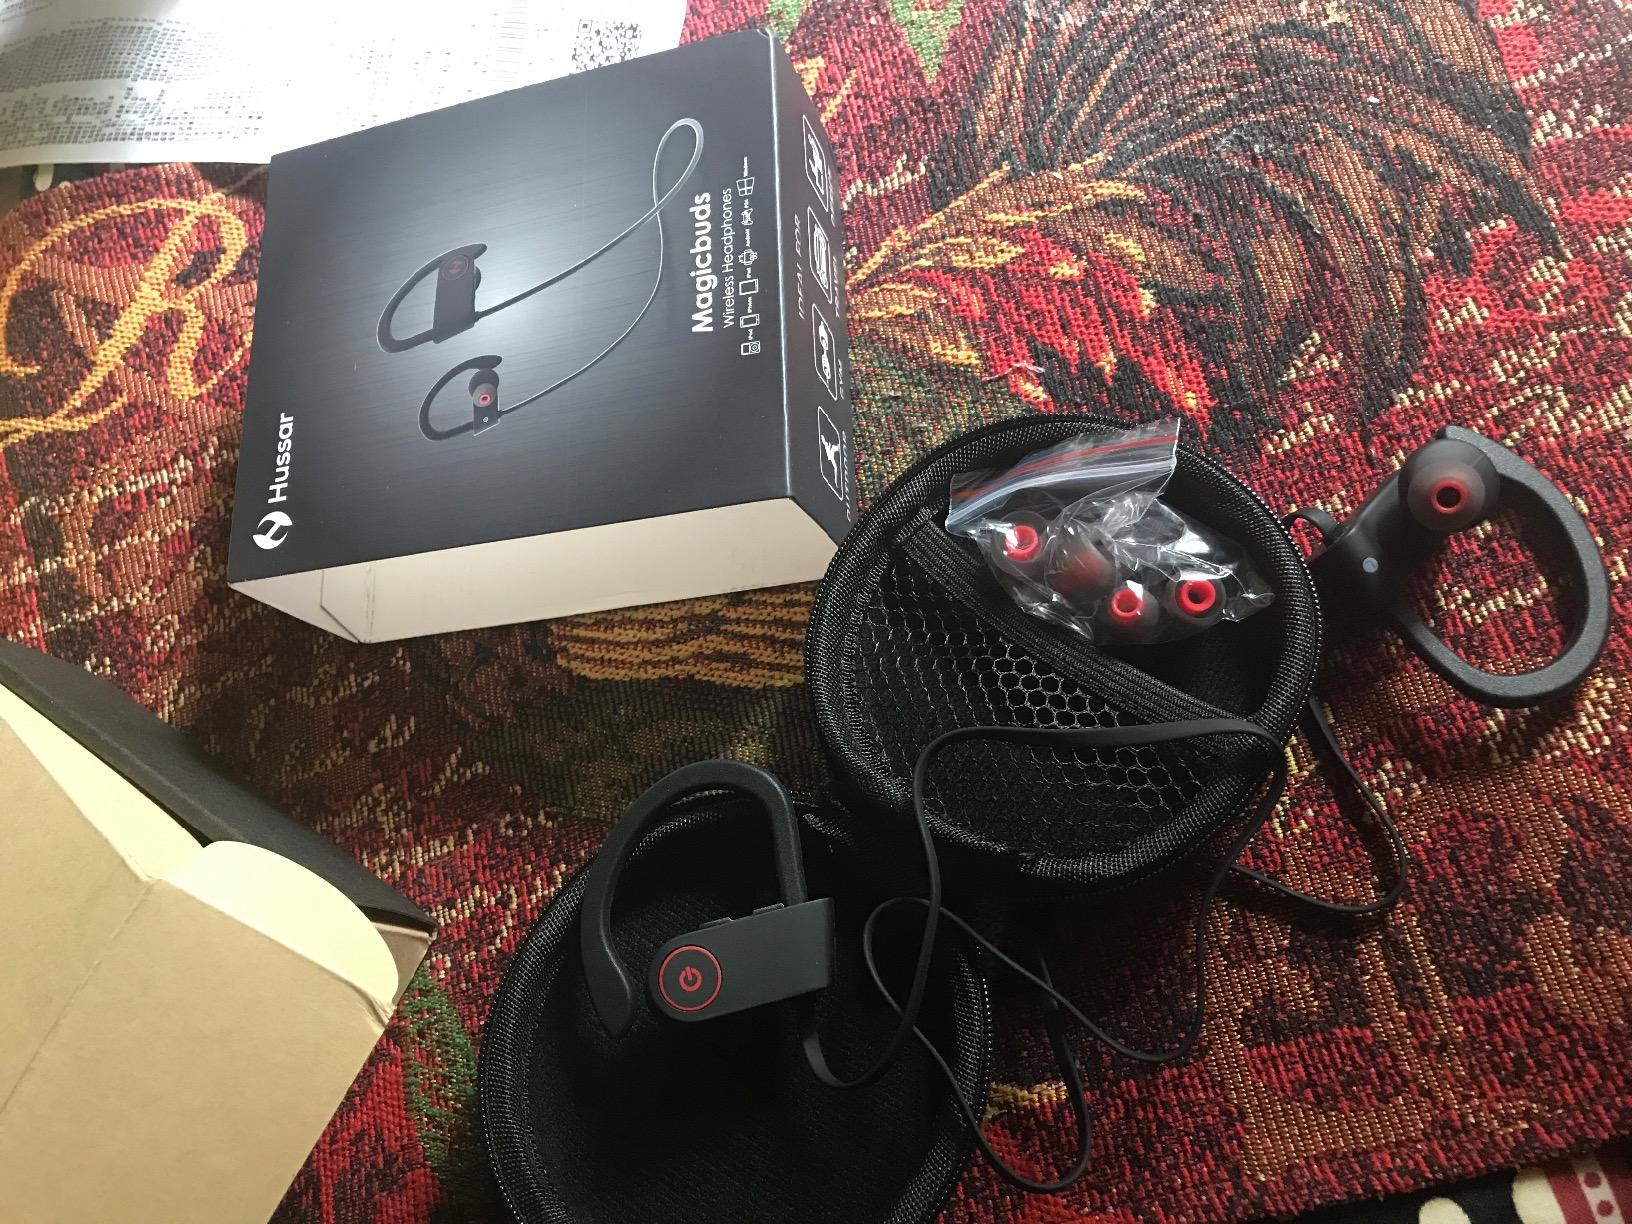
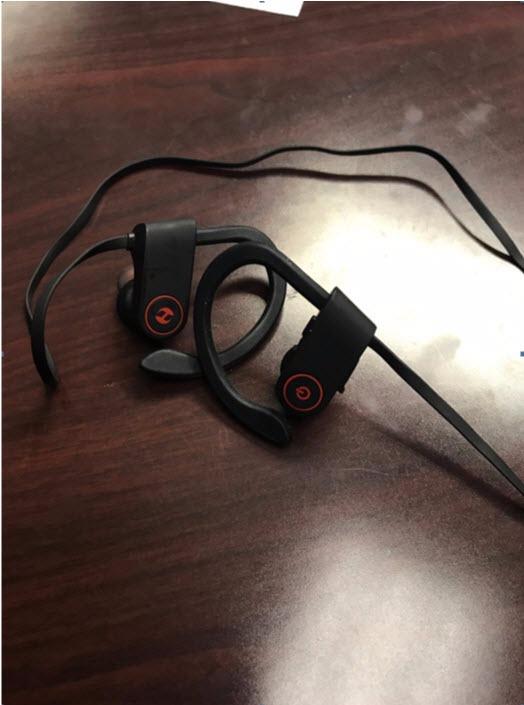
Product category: headphones
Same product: yes